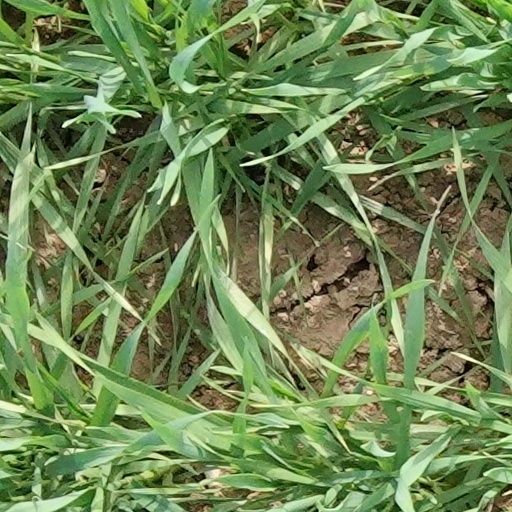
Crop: wheat